Elmer Hess House

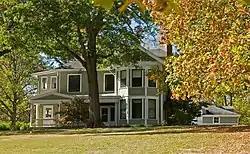
Front of the house

The Elmer Hess House is a historic residence in the city of Wyoming, Ohio, United States. Erected in the late nineteenth century, it was originally the home of a Cincinnati industrialist, and it has been designated a historic site because of its distinctive architecture.